Elisar von Kupffer

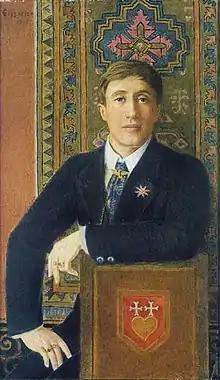
Elisàr von Kupffer. Self-portrait (1917)

Elisàr January Emanuel von Kupffer (20 February 1872 – 31 October 1942) was a Baltic German artist, anthologist, poet, historian, translator, and playwright. He used the pseudonym "Elisarion" for most of his writings.